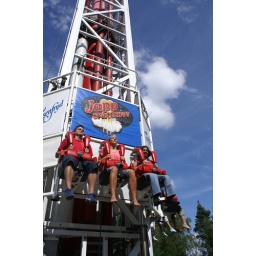
Compressed air is pumped into the red cylinders in the centre of the tower to make the chairs rise quickly into the air